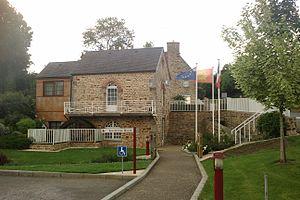
Mairie de fr:Plomb (Manche)
Plomb est une ancienne commune française, située dans le département de la Manche en région Normandie, intégrée le 1ᵉʳ janvier 2016 au sein de la commune nouvelle du Parc.